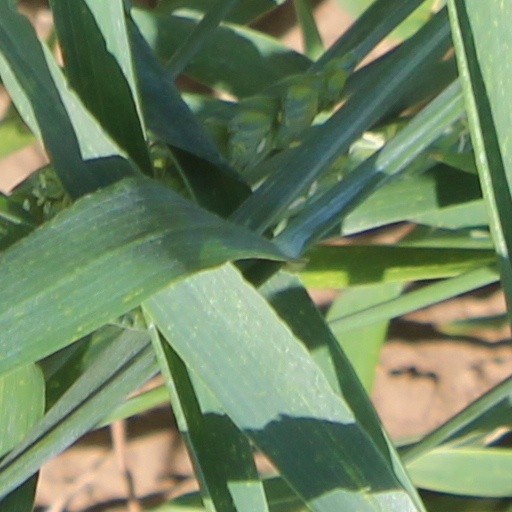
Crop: wheat